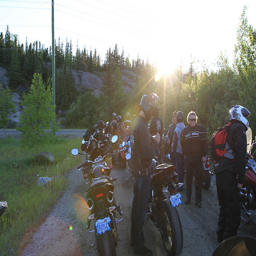
A large group of bikers and motorcycles on a dirt road.
The group of motorcyclist are parked on the side of the road.
a number of bikes parked near one another
Group of motorcyclists parked on roadway at sunset.
A group of people that are standing around motorcycles.